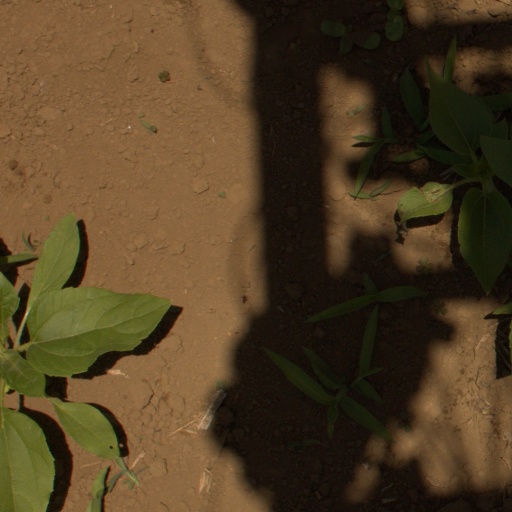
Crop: Jerusalem artichoke